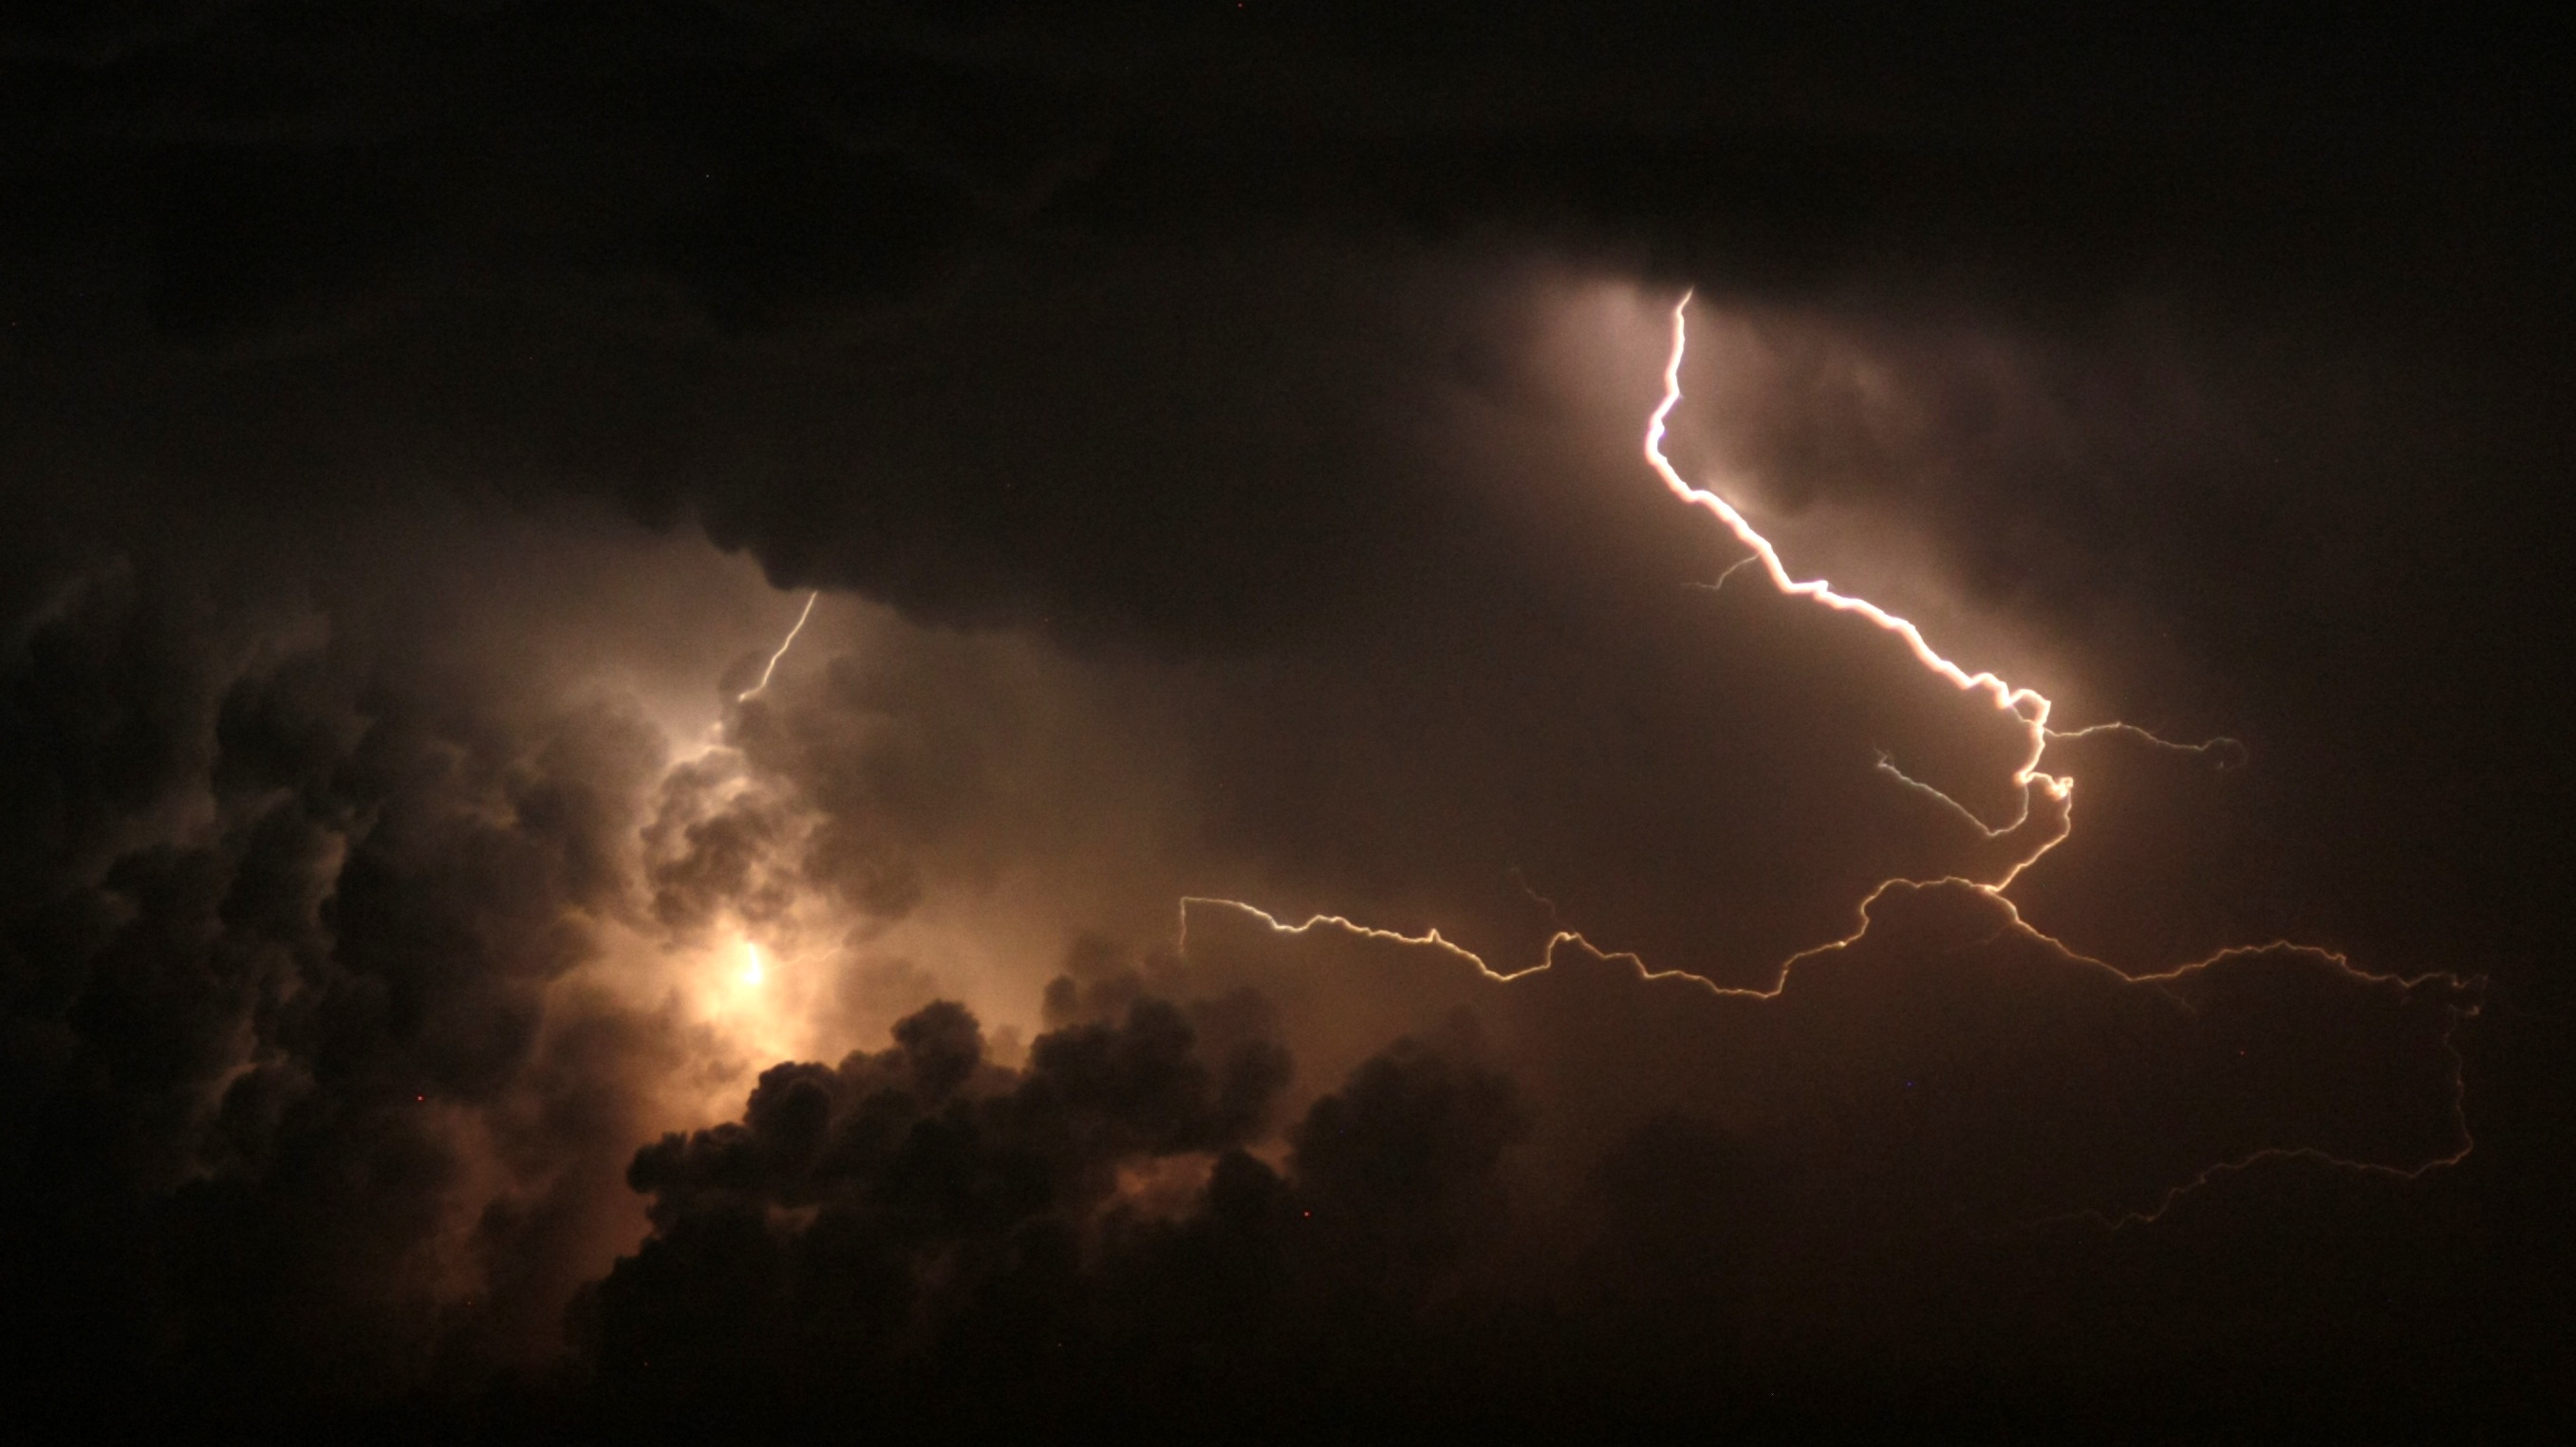
light, cloud, sky, night, atmosphere, natural, weather, storm, darkness, night sky, lightning, thunder, thunderstorm, lightning storm, thunderbolt